Japan Economic Foundation

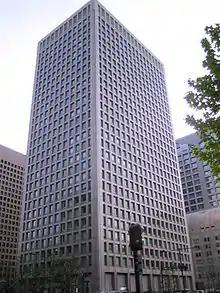
Fukoku Seimei Building, former headquarters

The Japan Economic Foundation (JEF, 国際経済交流財団 "Kokusai Keizai Kōryū Zaidan") is an organization which describes itself as promoting economic and technological exchanges between Japan and other countries. Its head office is on the 11th floor of the Jiji Press Building (時事通信ビル "Jiji Tsūshin Biru") in Ginza, Chuo, Tokyo. Previously its head office was on the 11th floor in the Fukoku Seimei Building ( "Fukoku Seimei Biru") in Uchisaiwai-cho, Chiyoda, Tokyo.